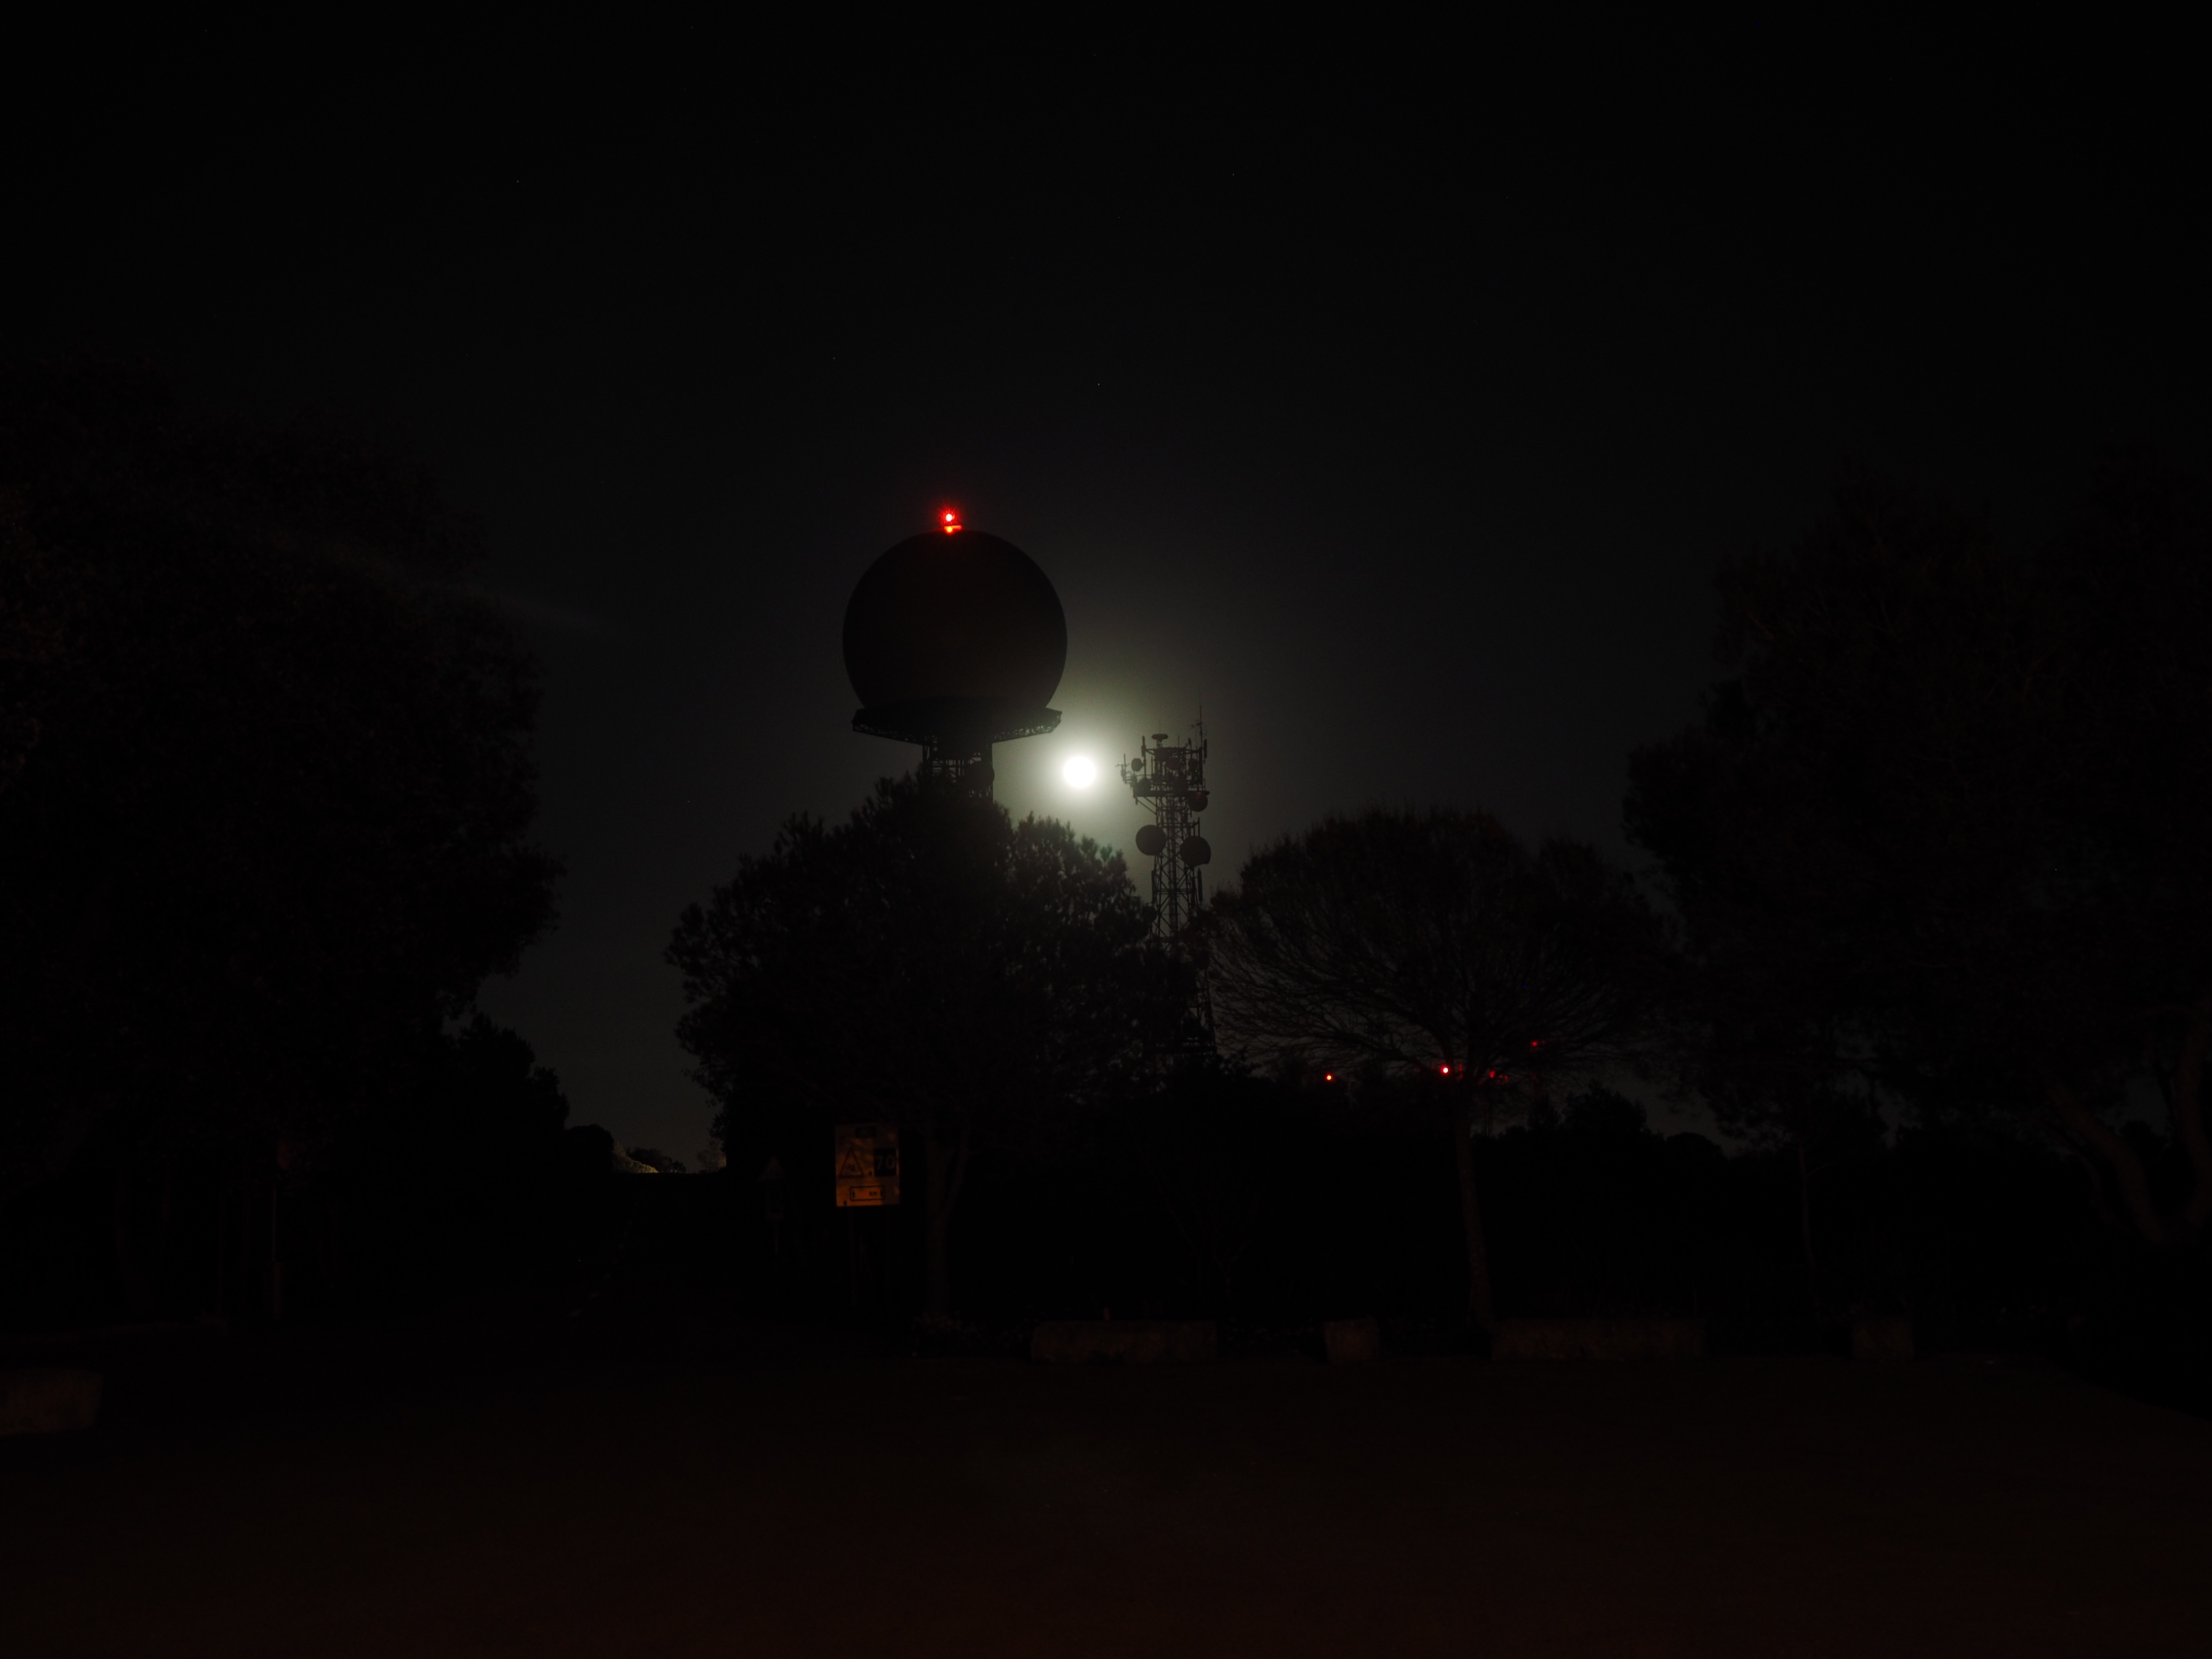
light, night, atmosphere, dark, communication, signal, darkness, street light, lighting, moon, full moon, moonlight, at night, ball, weird, mallorca, navigation, radar, midnight, transmission, air traffic, spherical, transmitter, balloon like, puig de randa, radar equipment, gespentisch, randa